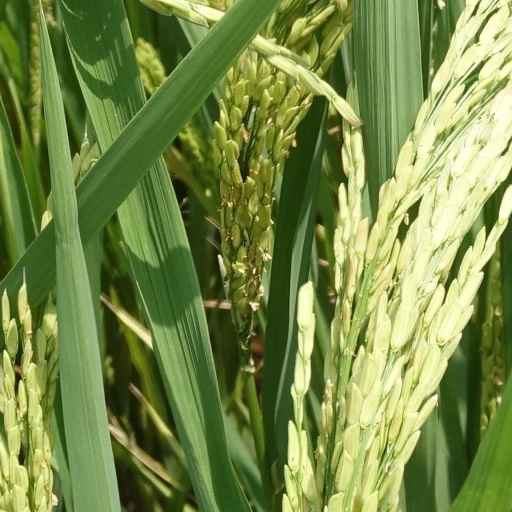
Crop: rice